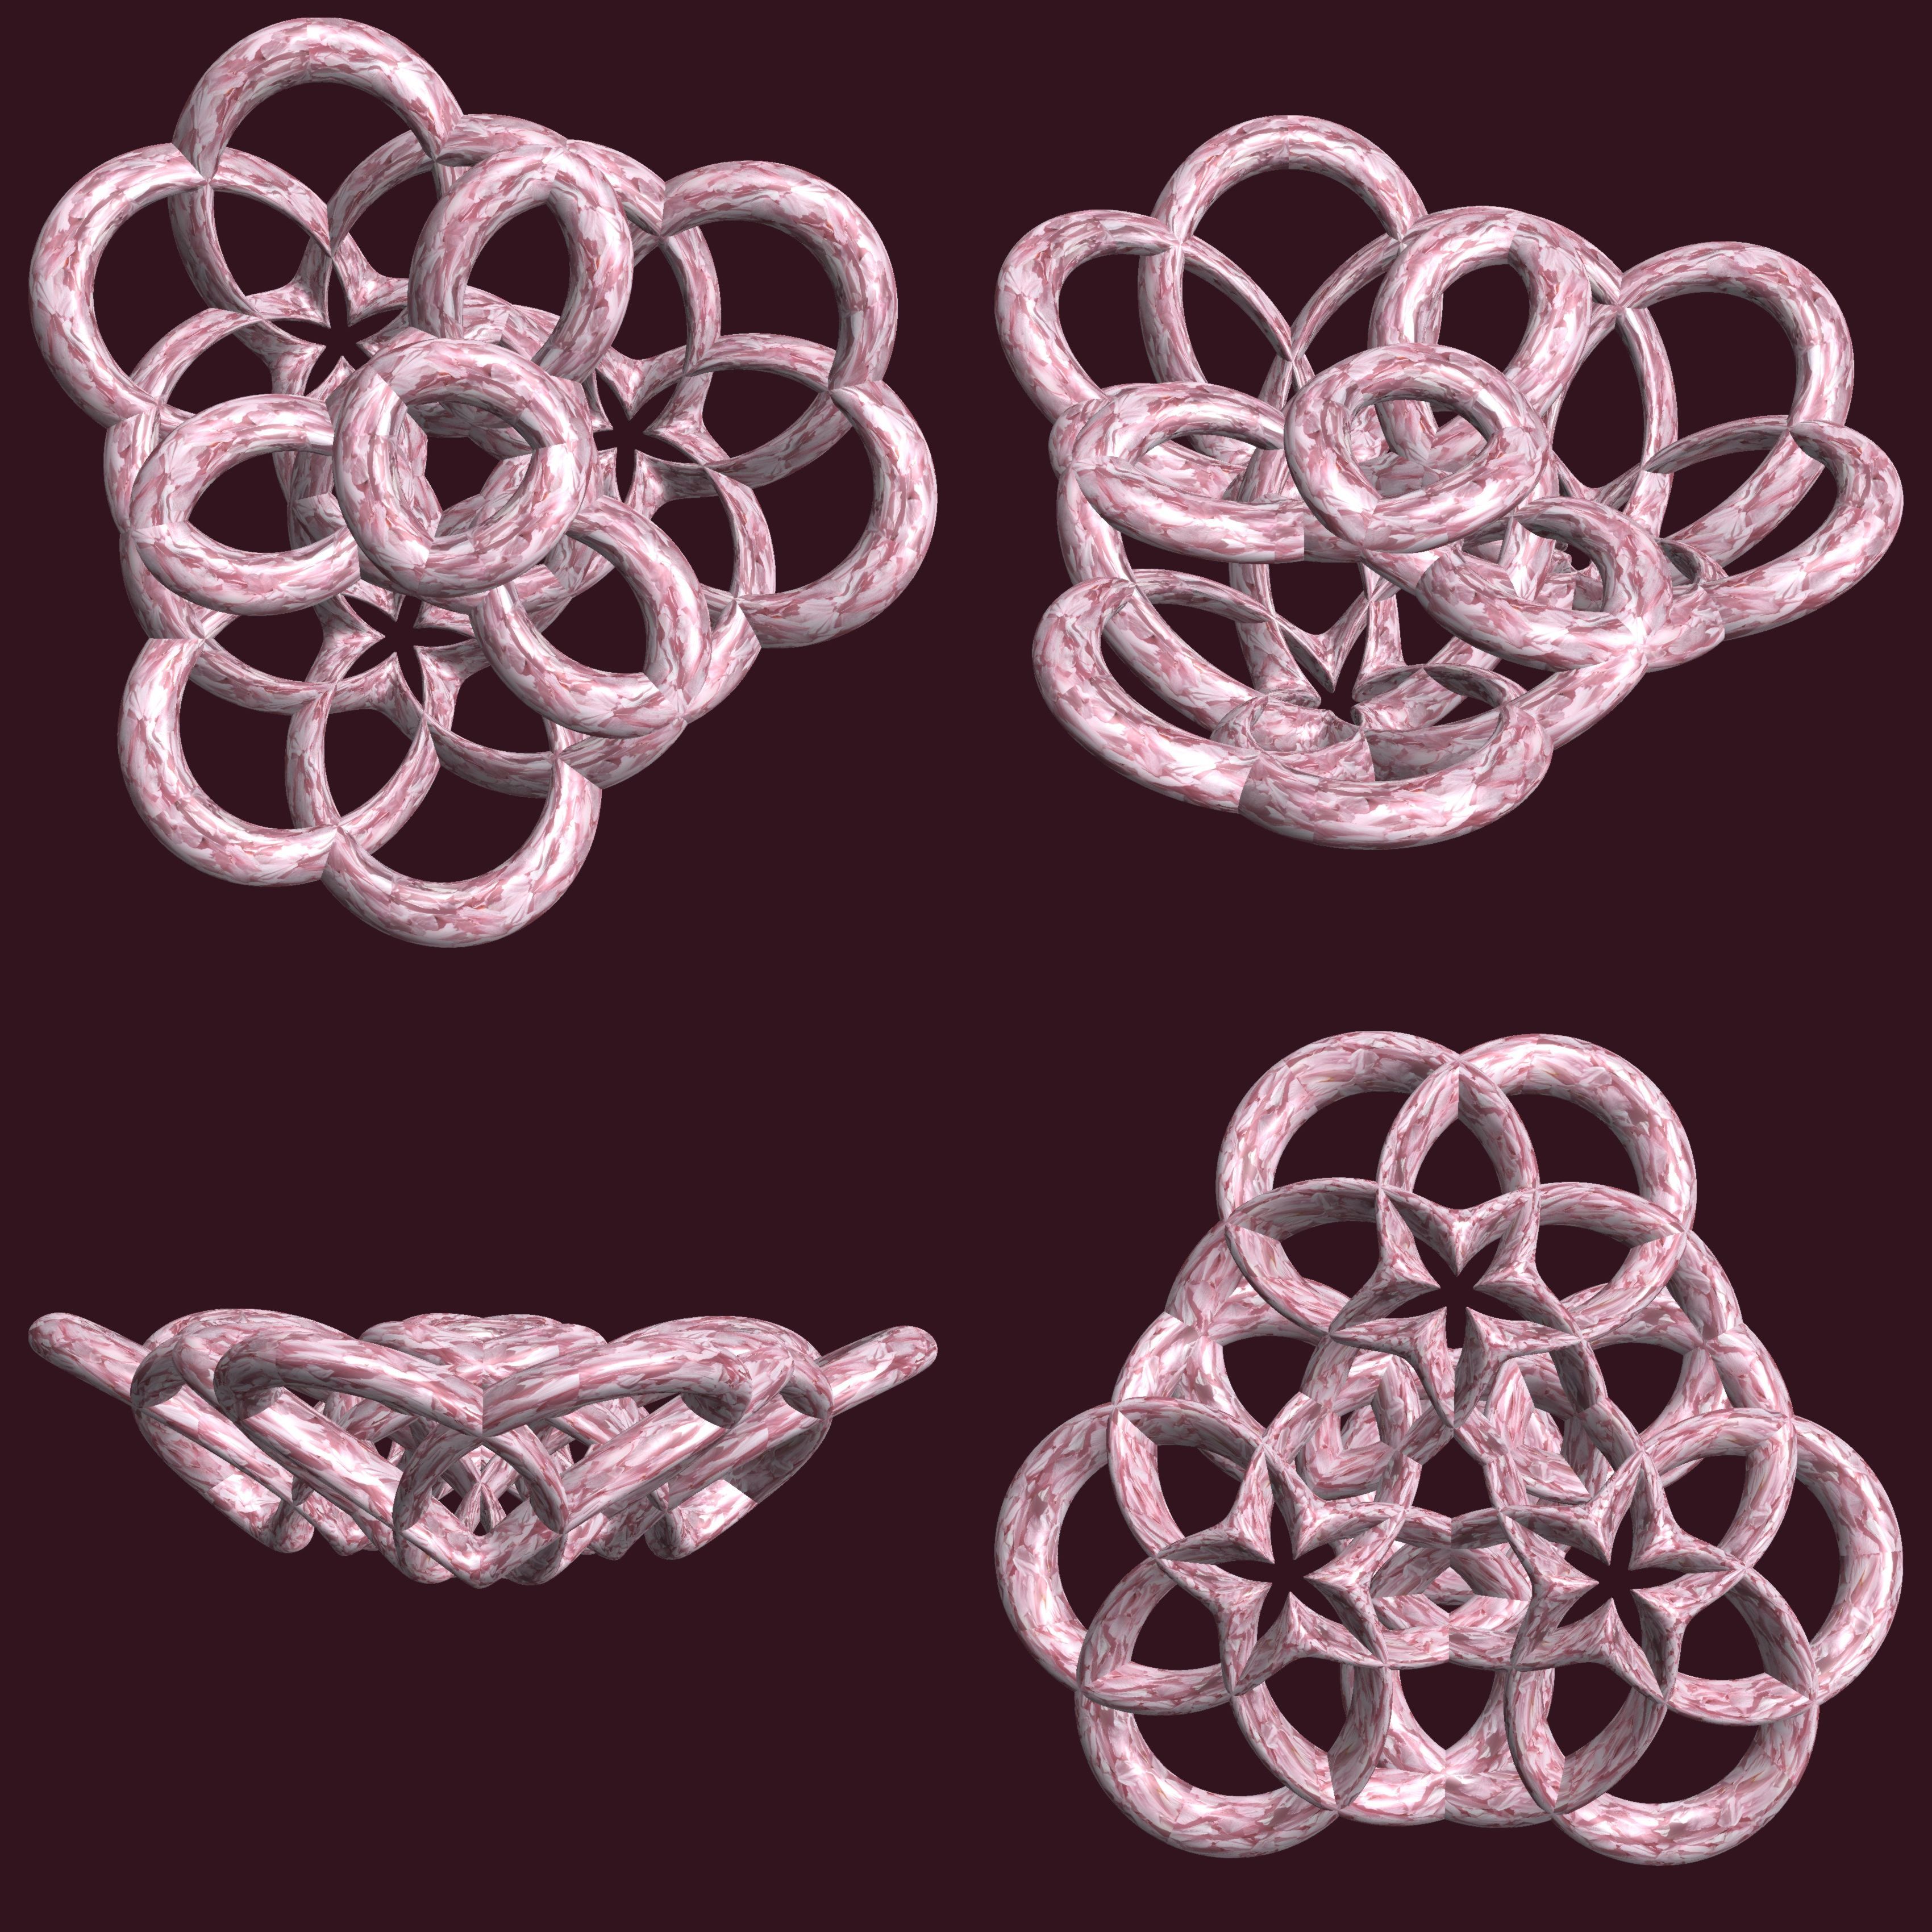
structure, texture, chain, flower, petal, pattern, circle, jewellery, figure, design, silver, symmetry, 3d, graphic, torus, mathematica, cg, parametricplot3d, code, program, algorithm, abstruct, mapping, lissajous, fashion accessory